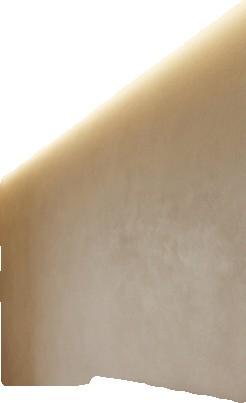
Surface category: wall